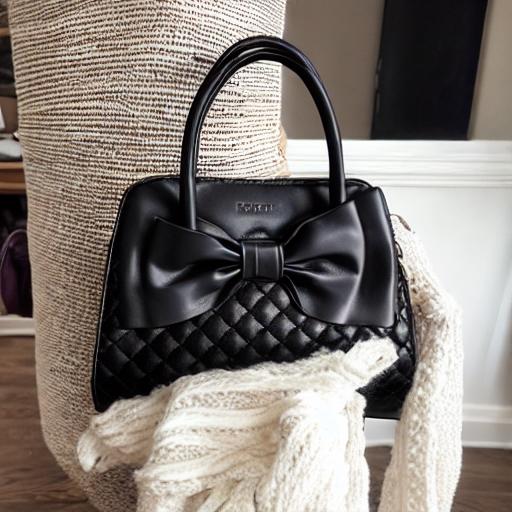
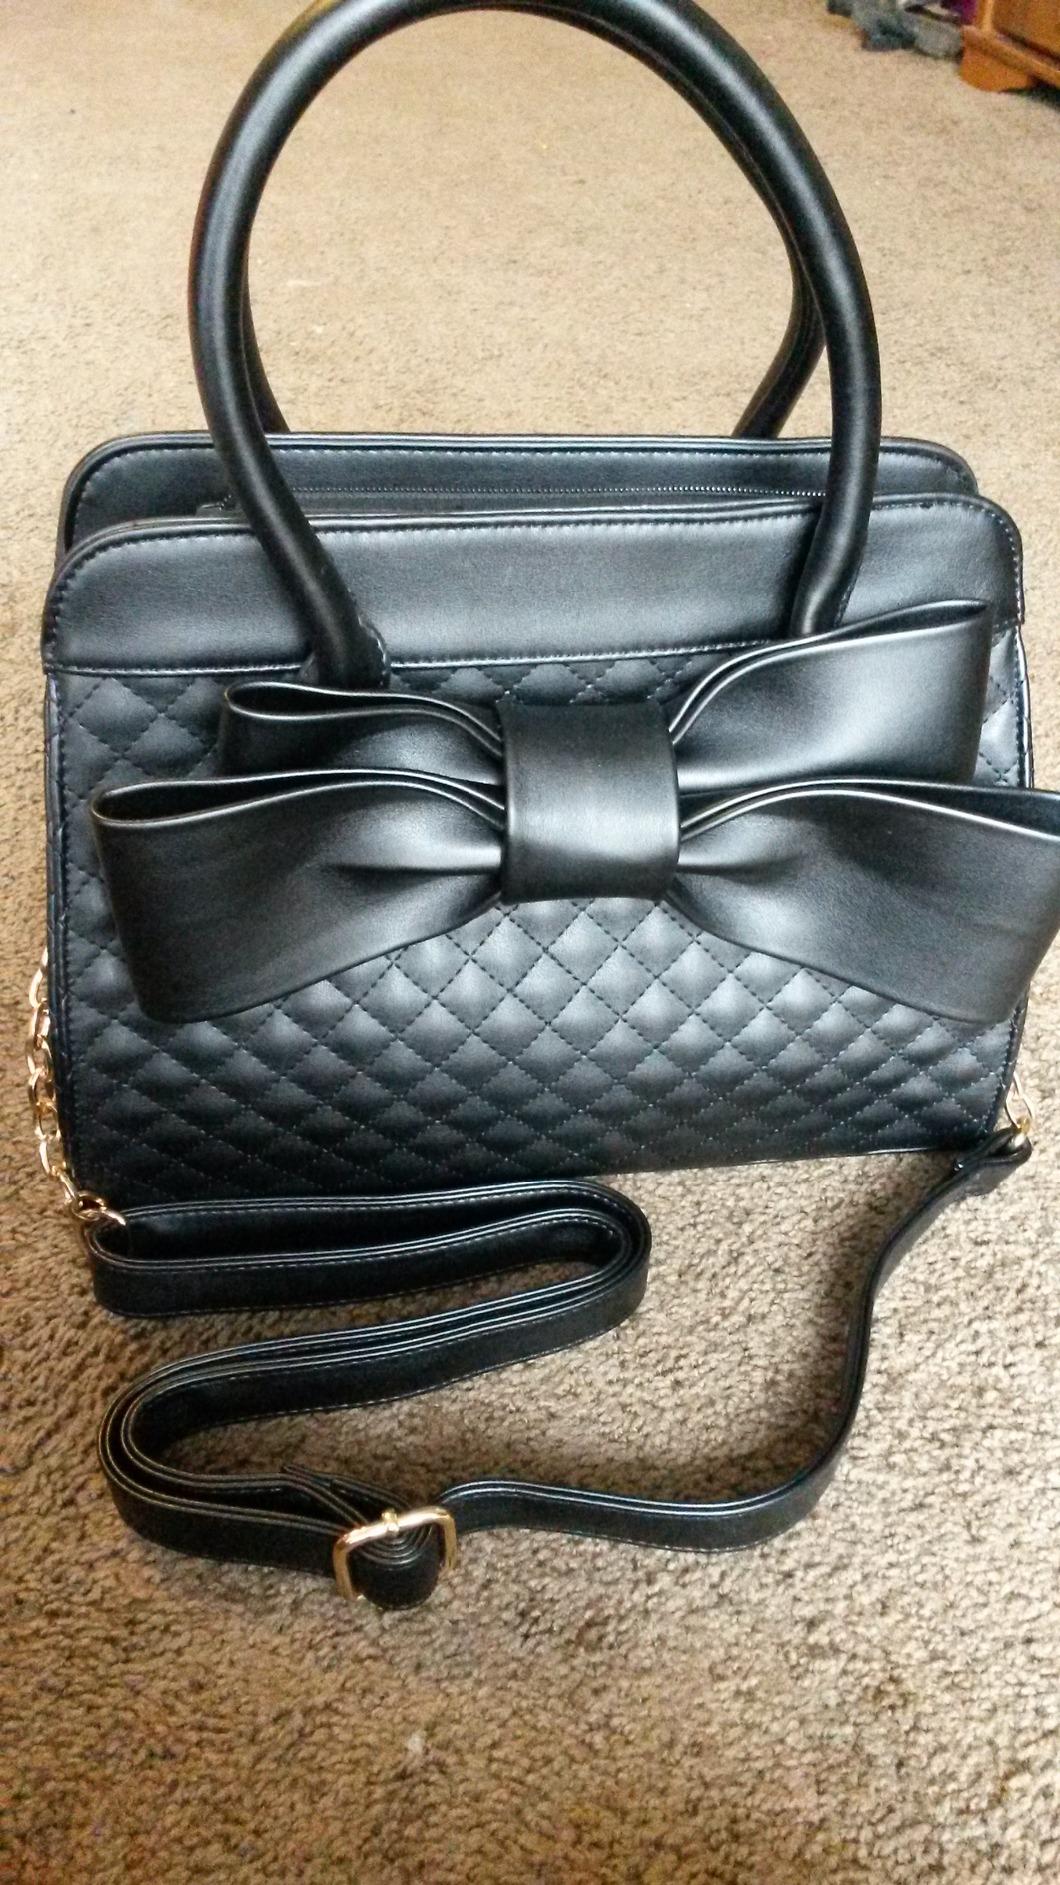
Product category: accessories_handbag
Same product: no